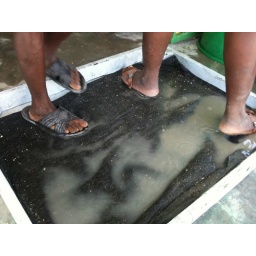
Anyone who goes in or out of the wharf jeremie must sterilize their shoes in bleach water